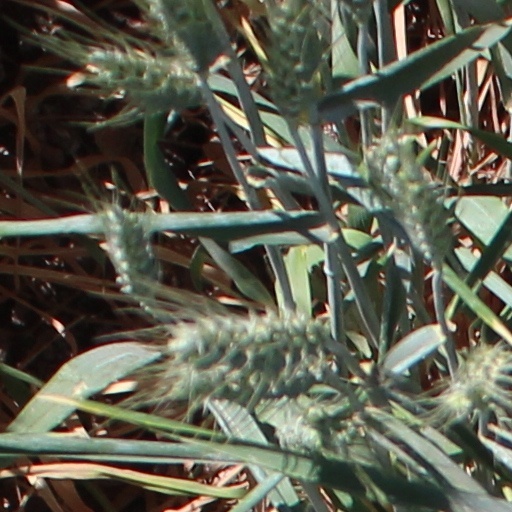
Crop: wheat